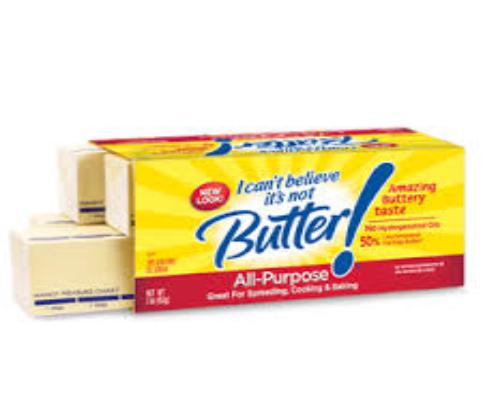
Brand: I Can't Believe It's Not Butter
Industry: Food